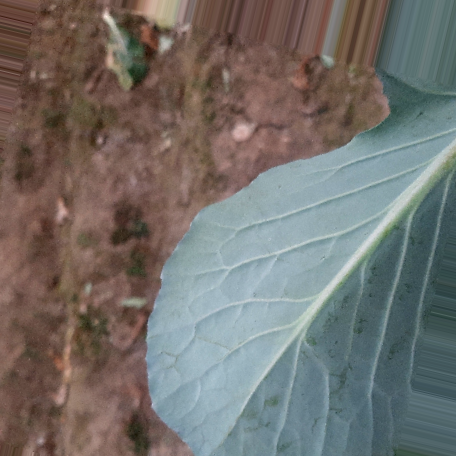
Label: Disease Free